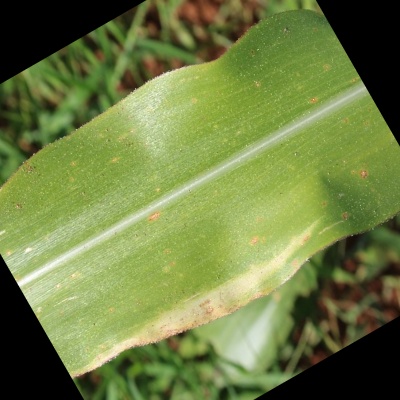
Label: Corn_(Maize)___Leaf_Spot